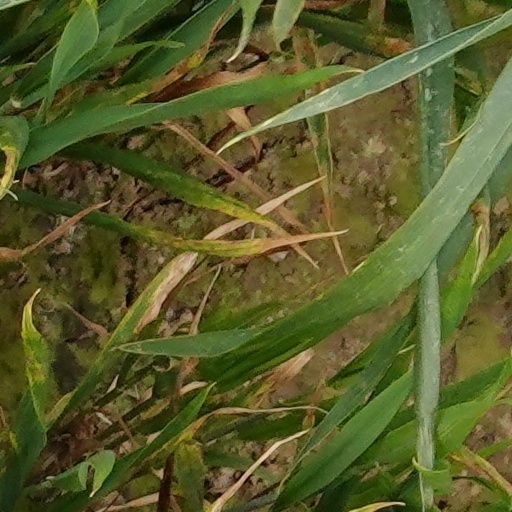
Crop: wheat